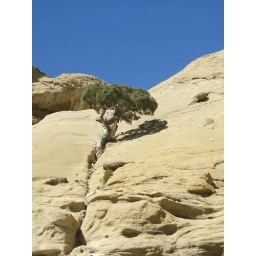
A tree growing out a crack in the rock